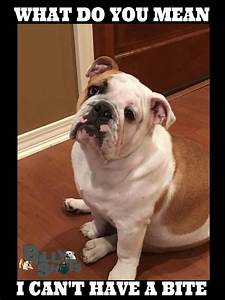
Label: cane